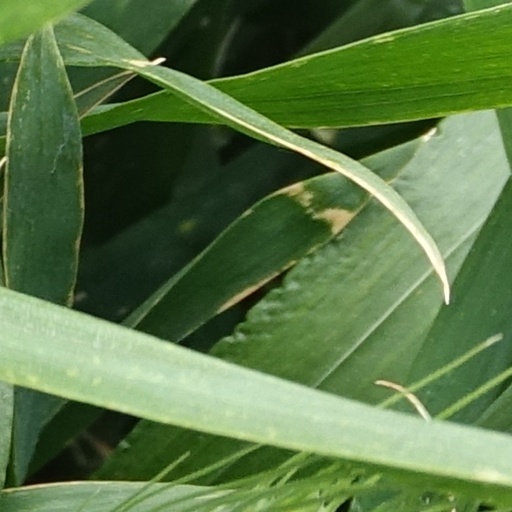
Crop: wheat